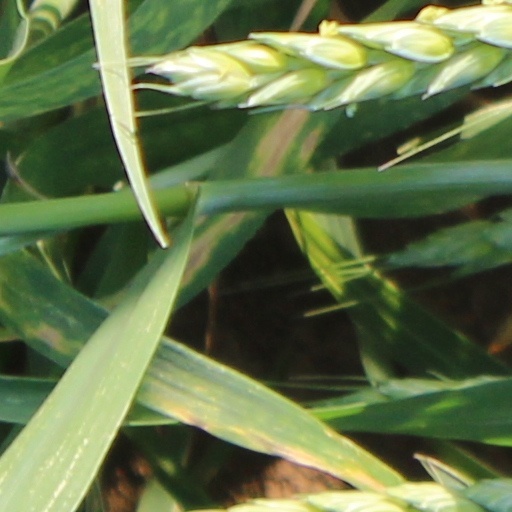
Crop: wheat